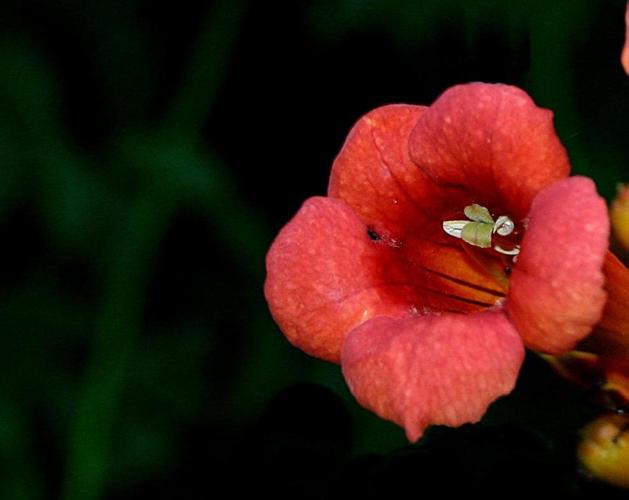
Label: trumpet creeper